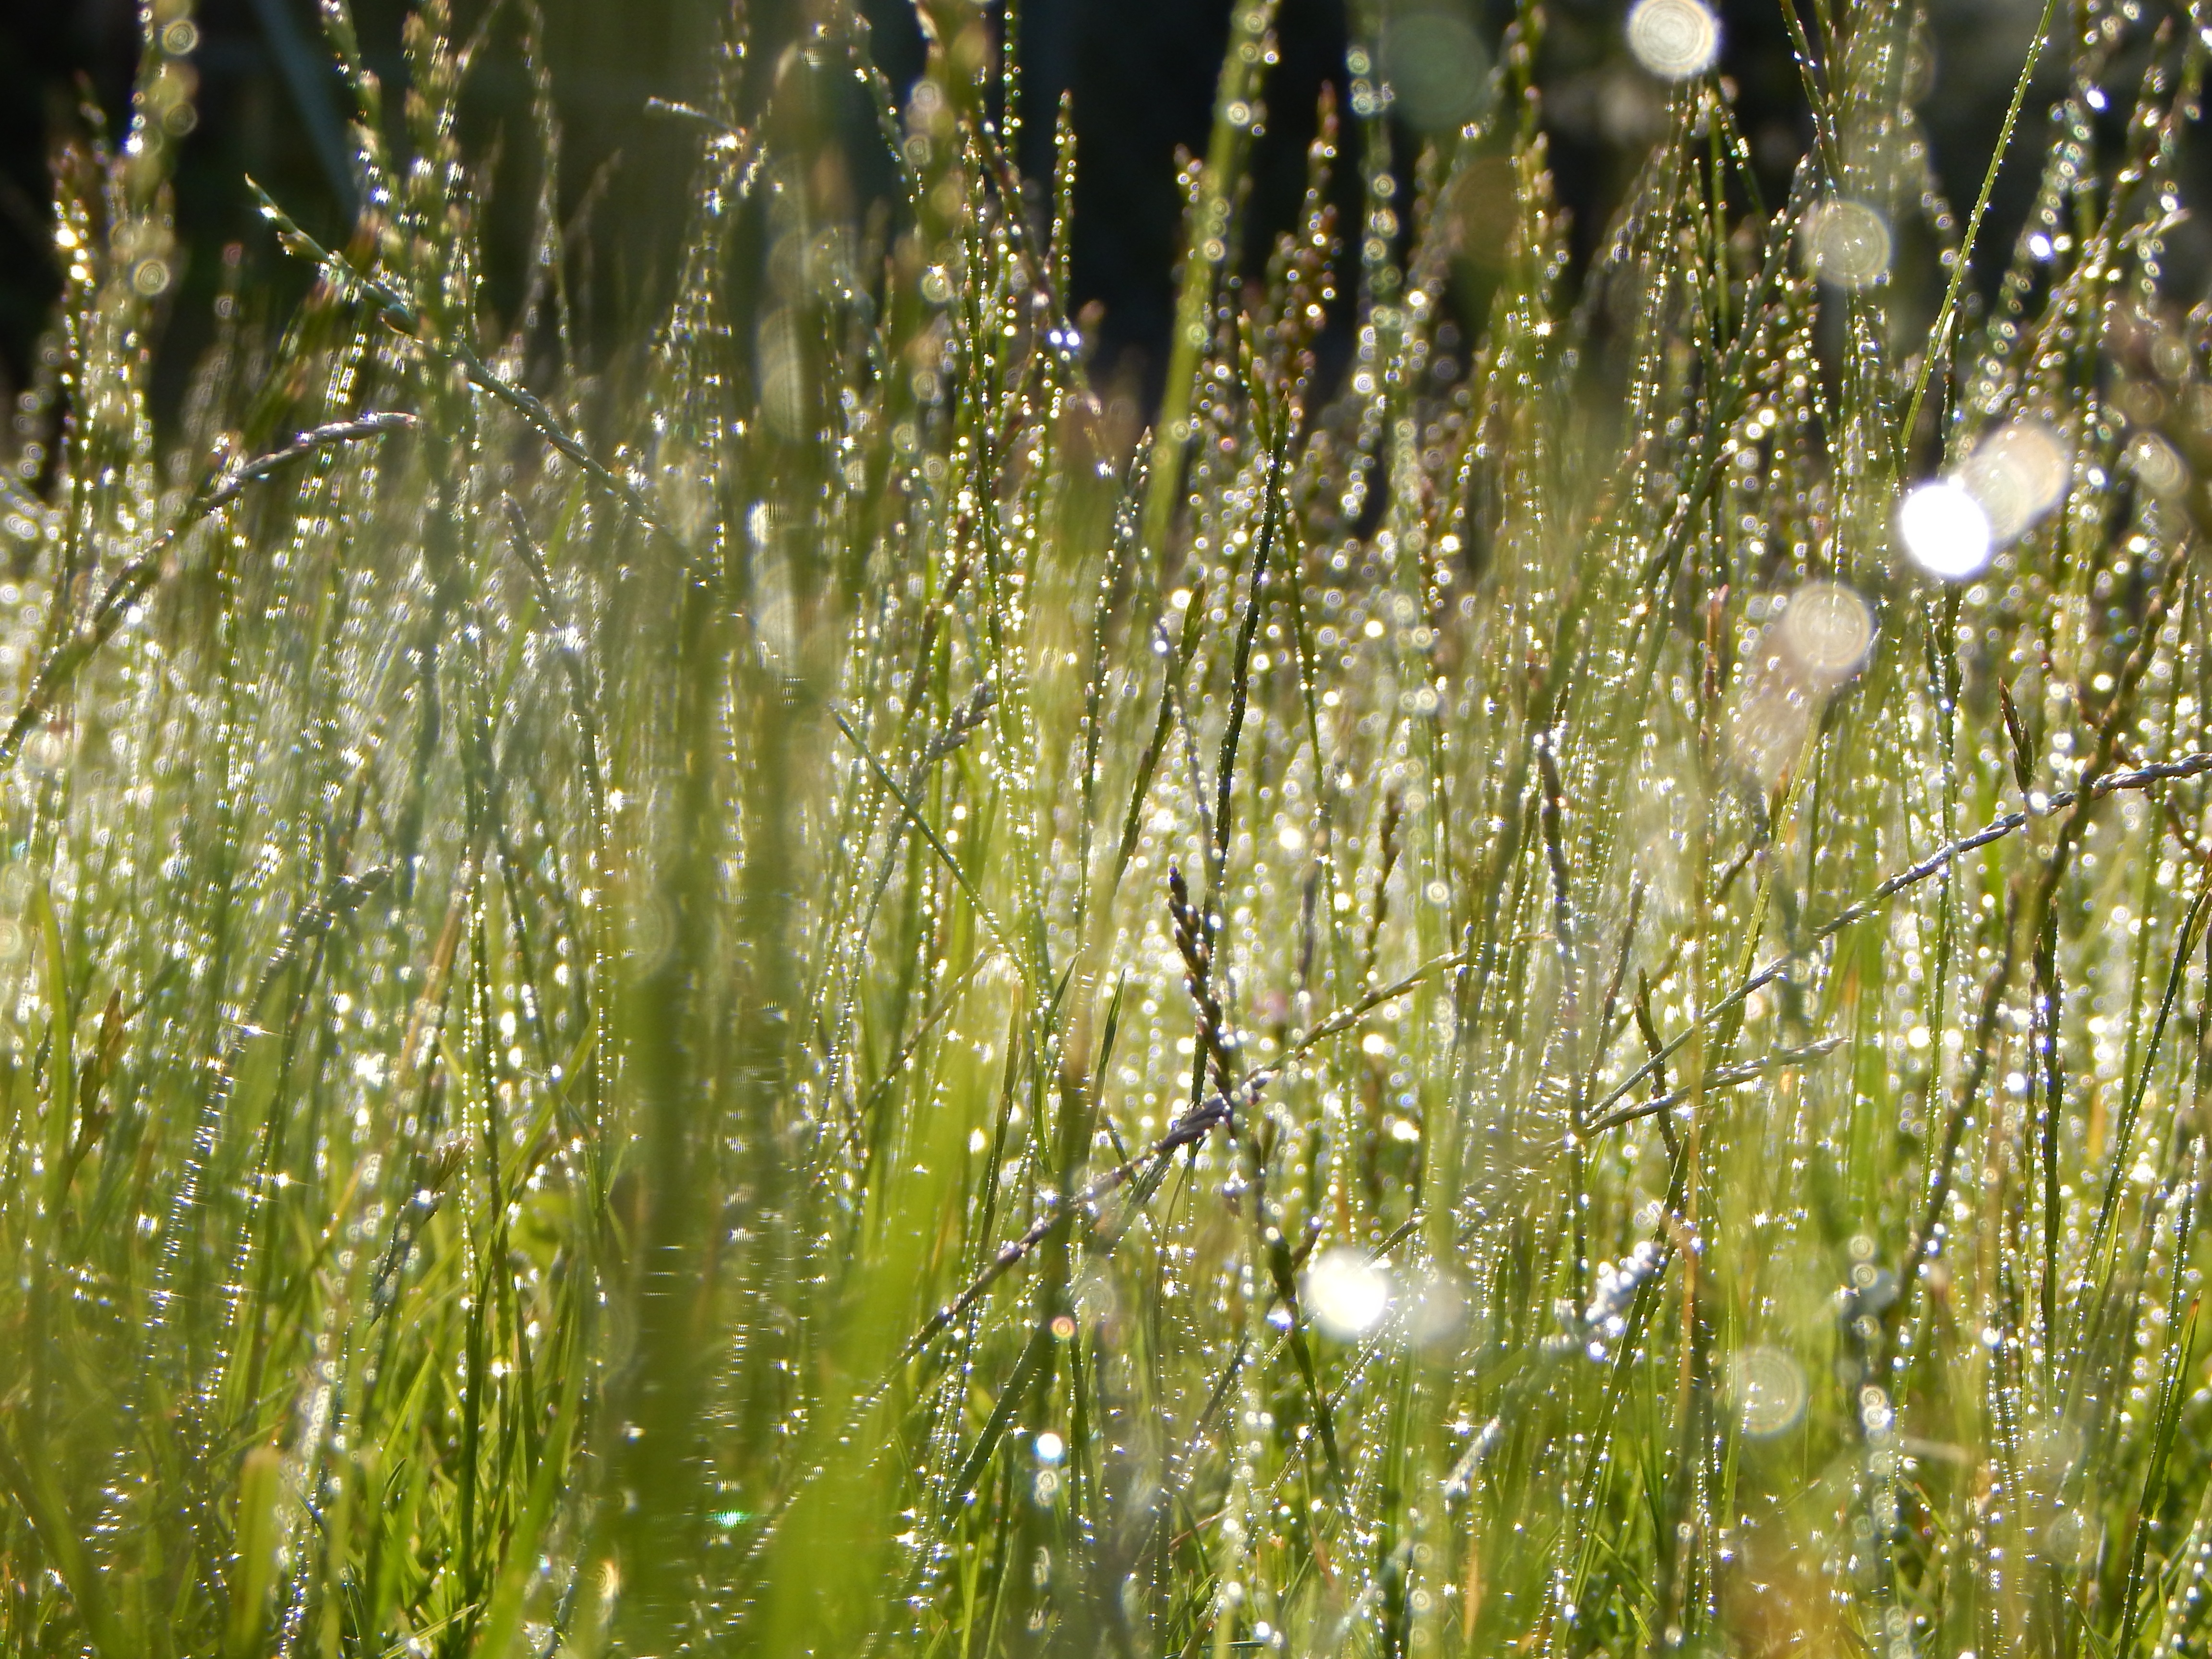
water, nature, grass, branch, dew, plant, meadow, sunlight, leaf, flower, frost, wet, green, garden, blade of grass, rush, drop of water, moisture, grasses, morgentau, macro photography, halm, grass with dew, dewdrop grass, grass family, plant stem